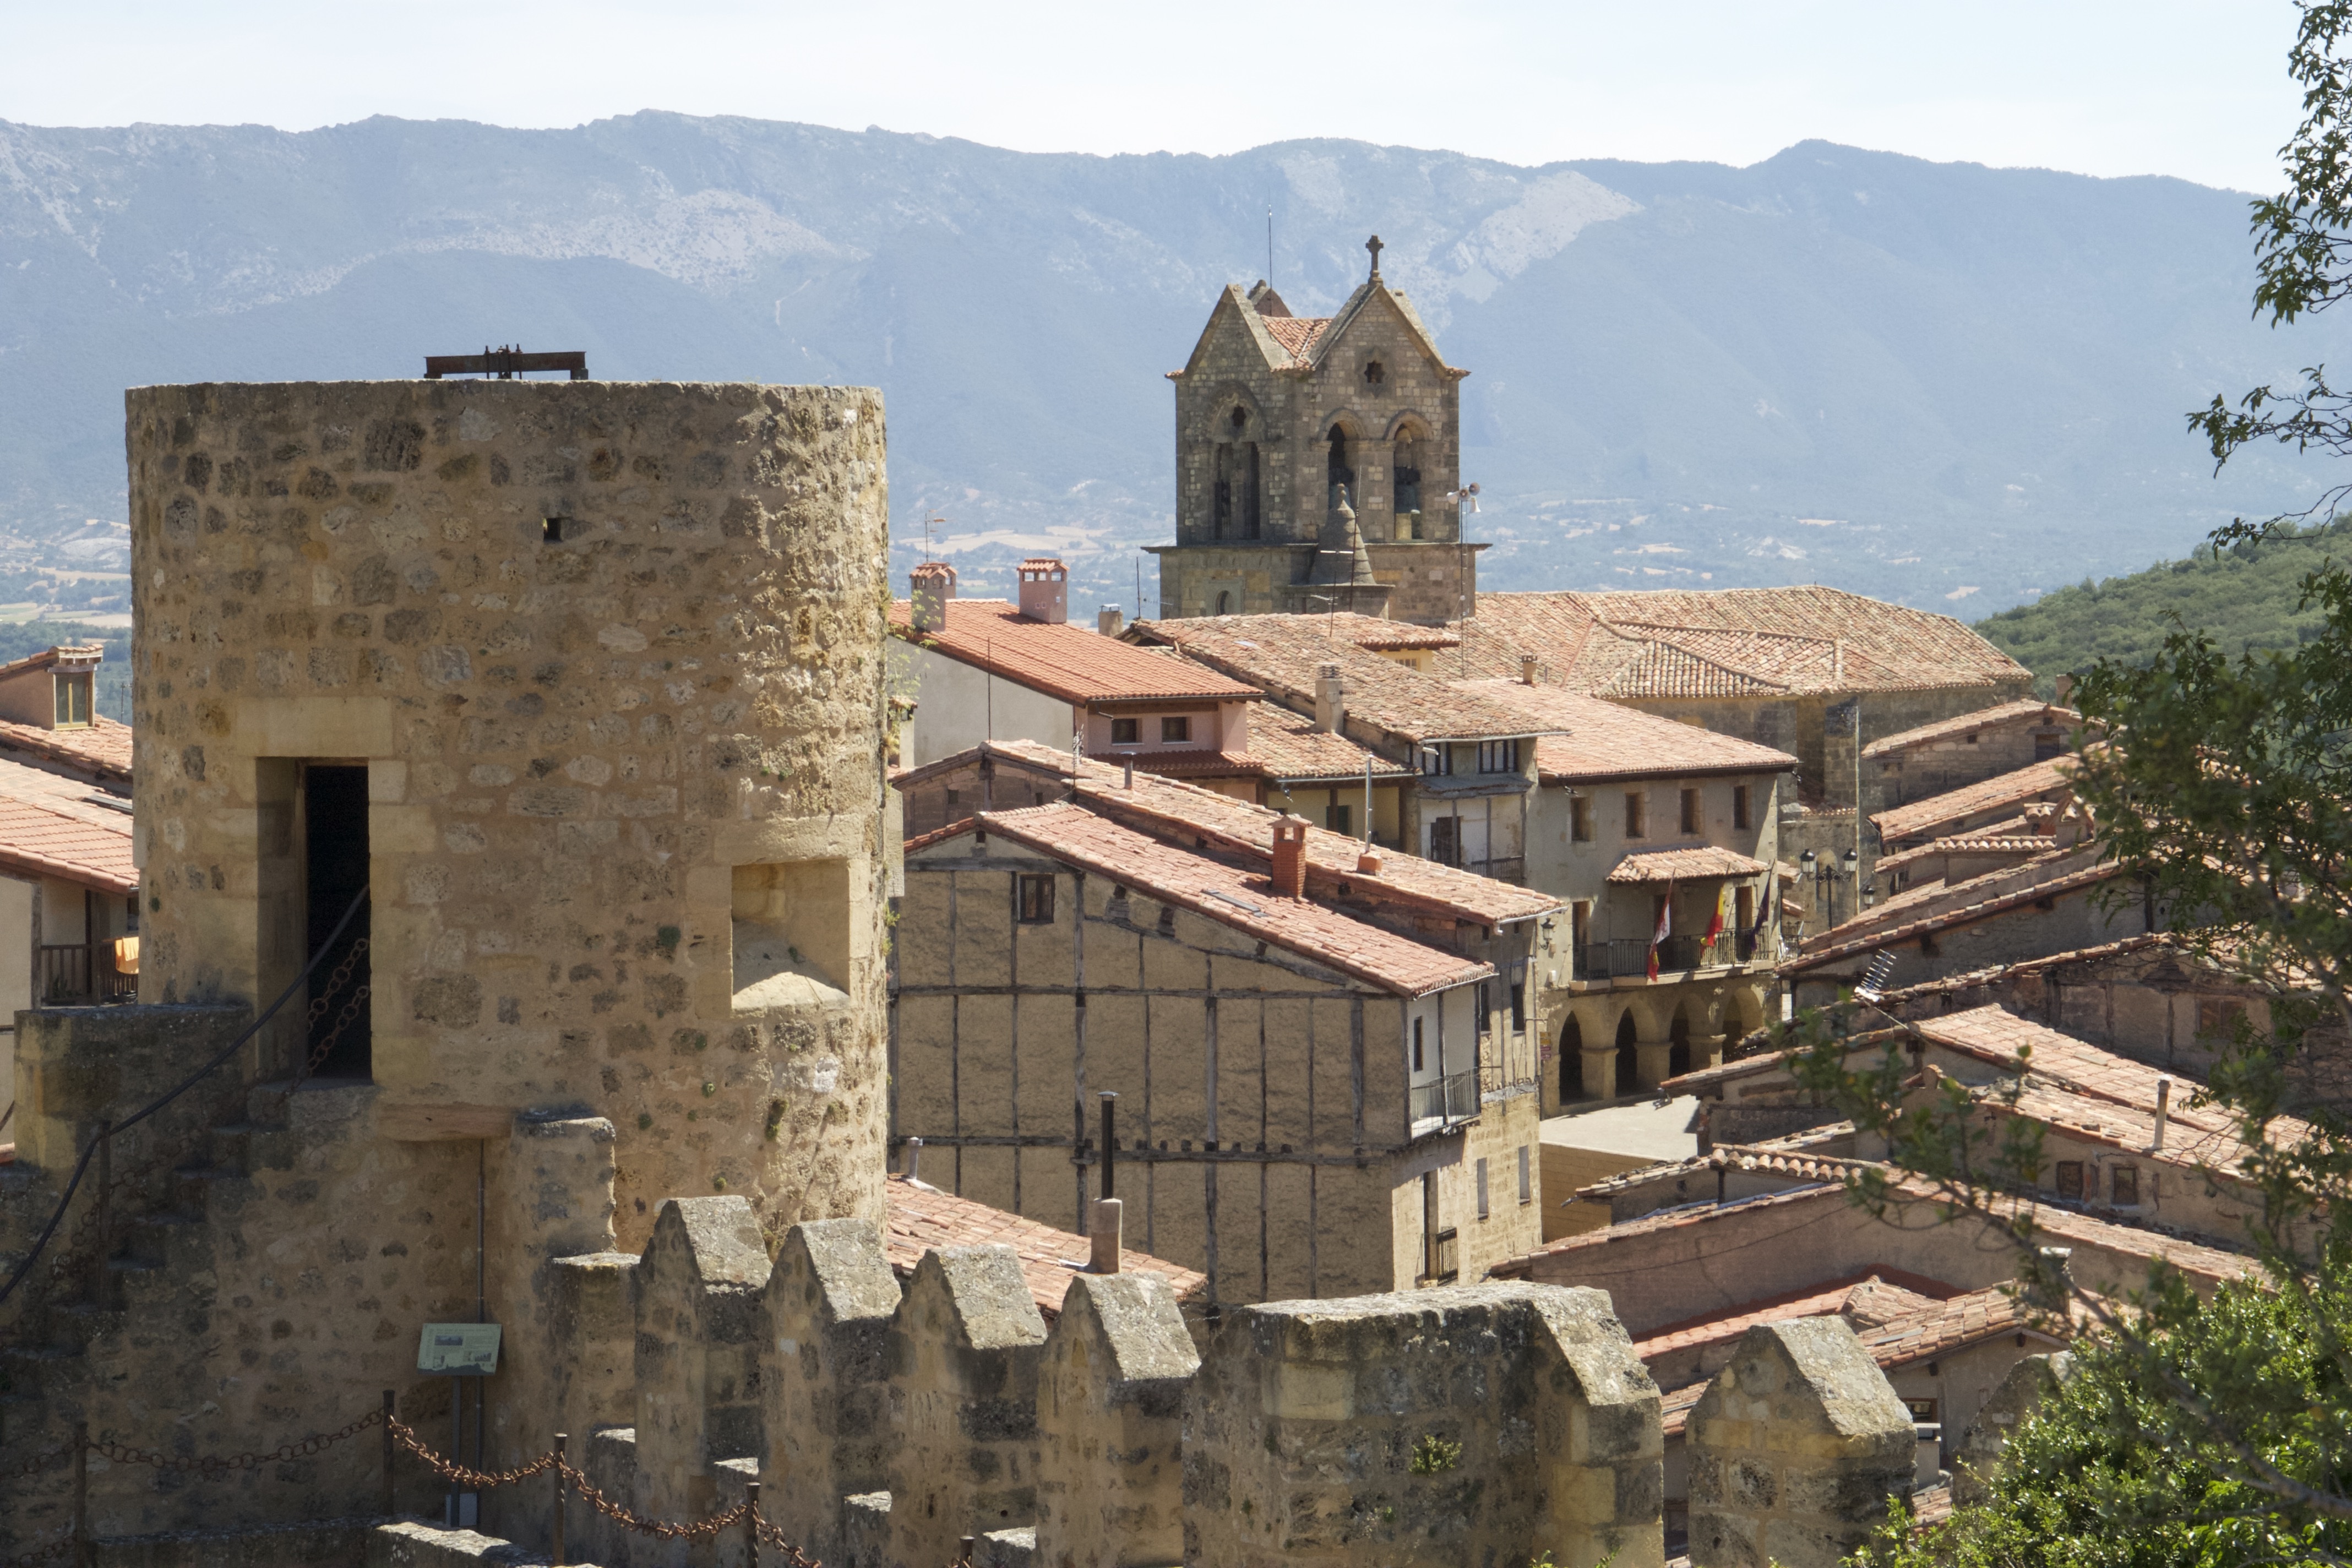
town, building, chateau, village, castle, fortification, fortress, spain, ruins, monastery, history, burgos, middle ages, historic site, ancient history, cerro de san miguel